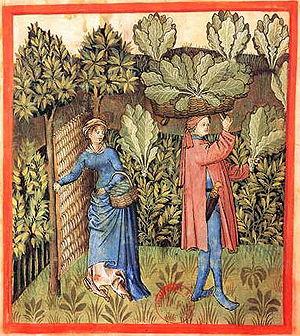
Le torchis est un matériau de remplissage non-porteur. C’est un béton naturel qui est utilisé pour les murs et les cloisons dans les constructions à ossature en bois qui est aussi utilisé pour faire des plafonds. Sec, il est très résistant mais ne résiste pas bien à l’humidité.
La cuisine médiévale regroupe les plats, les habitudes alimentaires et les méthodes de cuisson des diverses cultures européennes, durant le Moyen Âge, entre le Vᵉ et le XVIᵉ siècle. Durant cette période, les régimes alimentaires et la préparation des plats évoluèrent plus lentement que lors de l'époque moderne qui suivit, et dont les changements posèrent les bases de la cuisine européenne moderne.